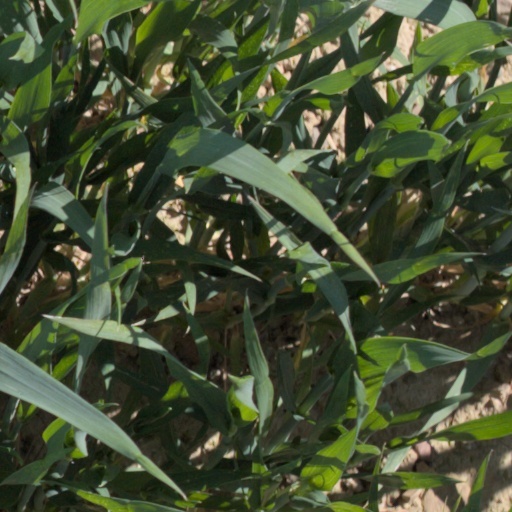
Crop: wheat